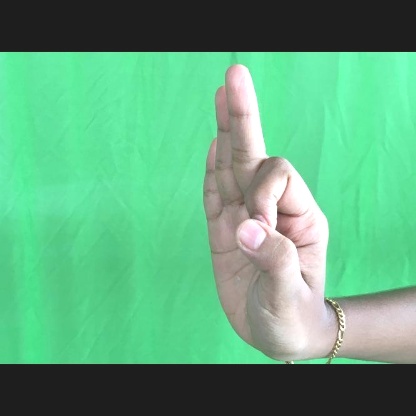
Mudra: Aralam